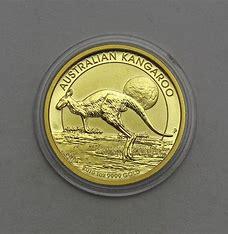
Brand: KangaROOS
Model: 100